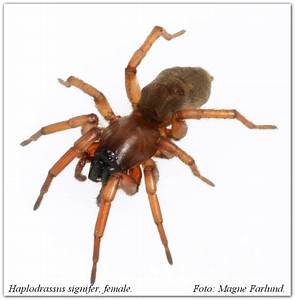
Label: spider